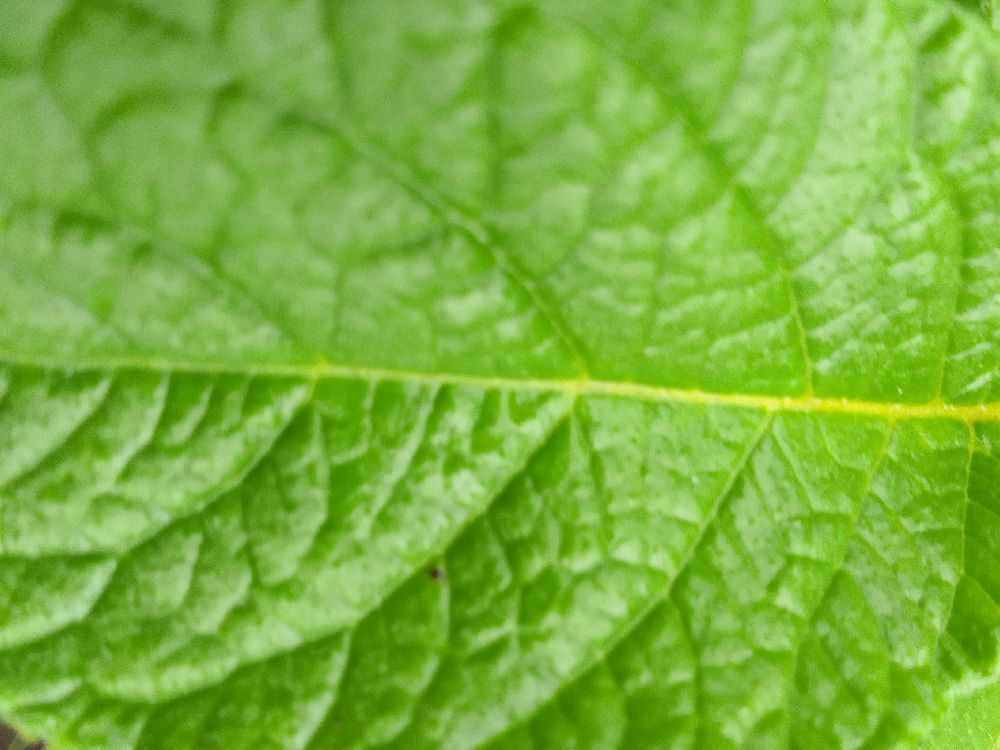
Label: Healthy